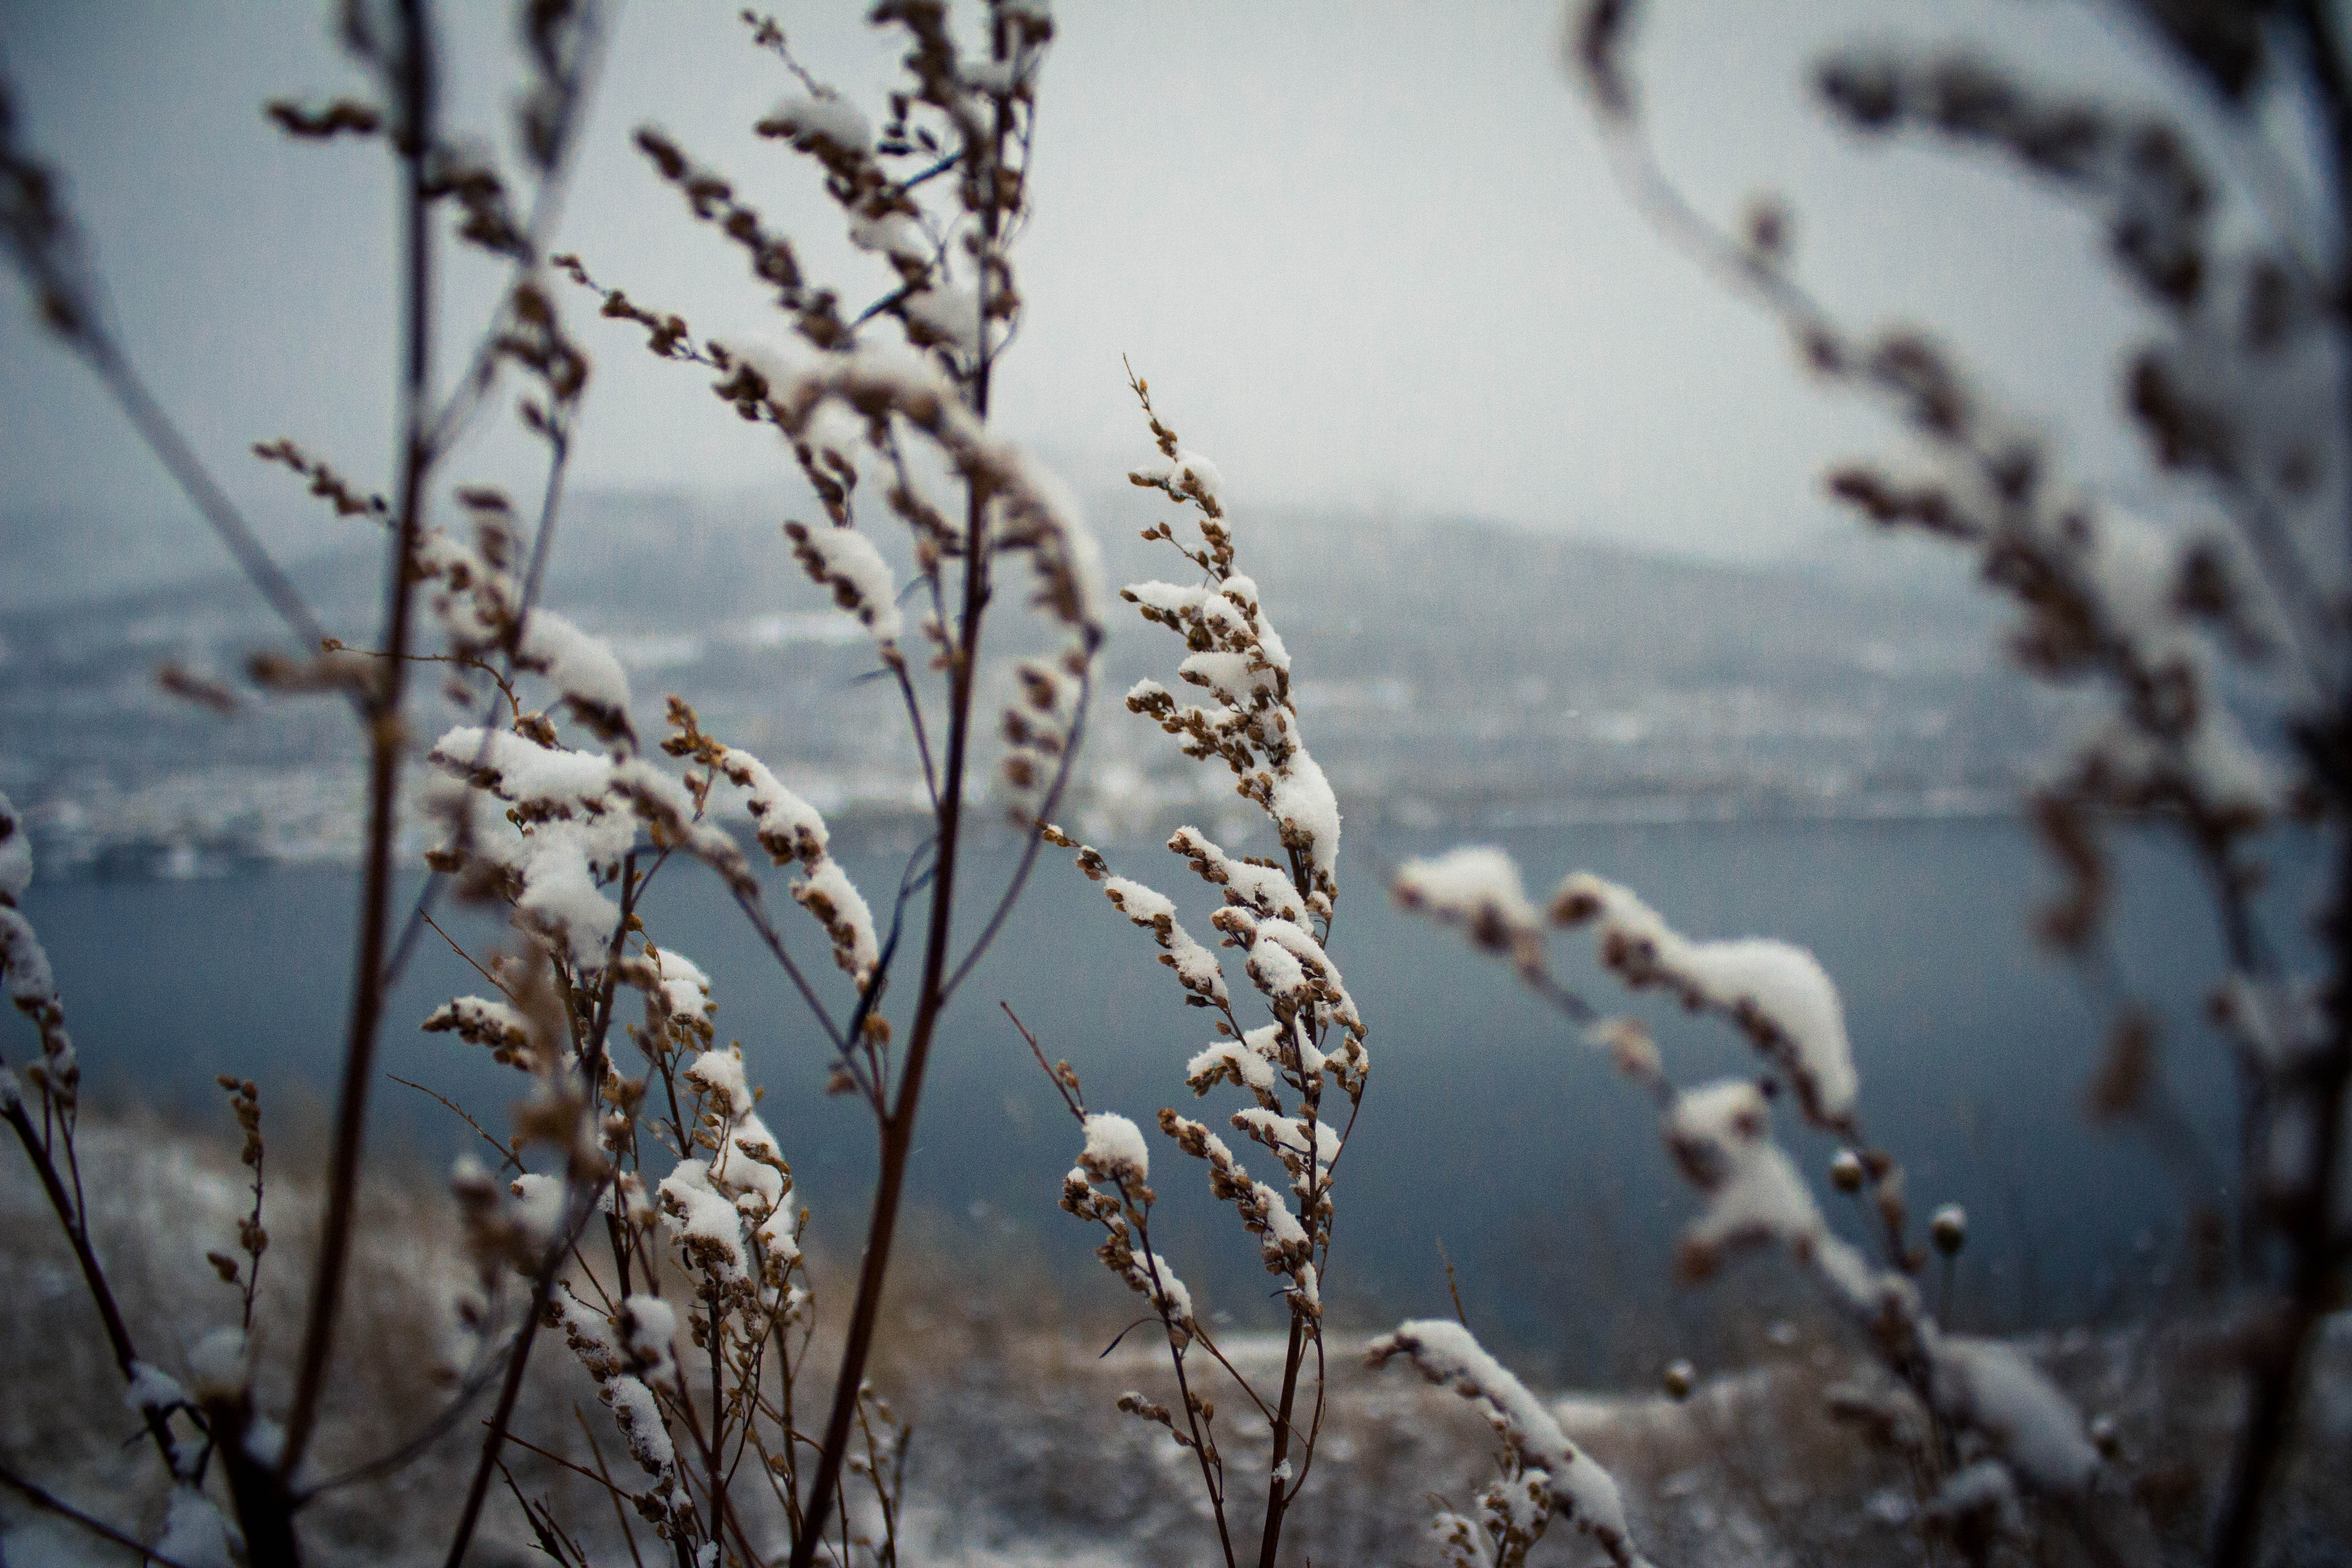
tree, nature, branch, blossom, snow, winter, plant, sunlight, morning, leaf, flower, wind, frost, river, ice, evening, spring, autumn, weather, season, plants, twig, freezing, woody plant